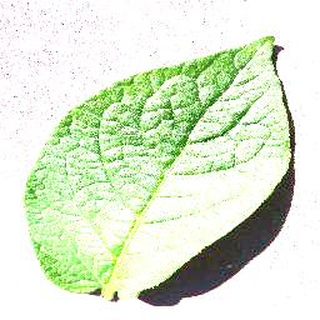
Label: healthy_potato